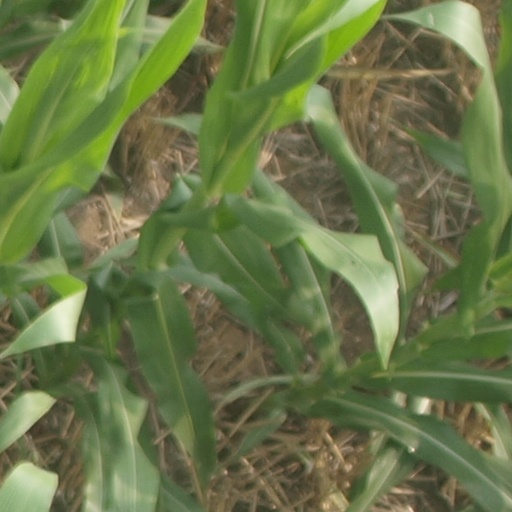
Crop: maize; corn